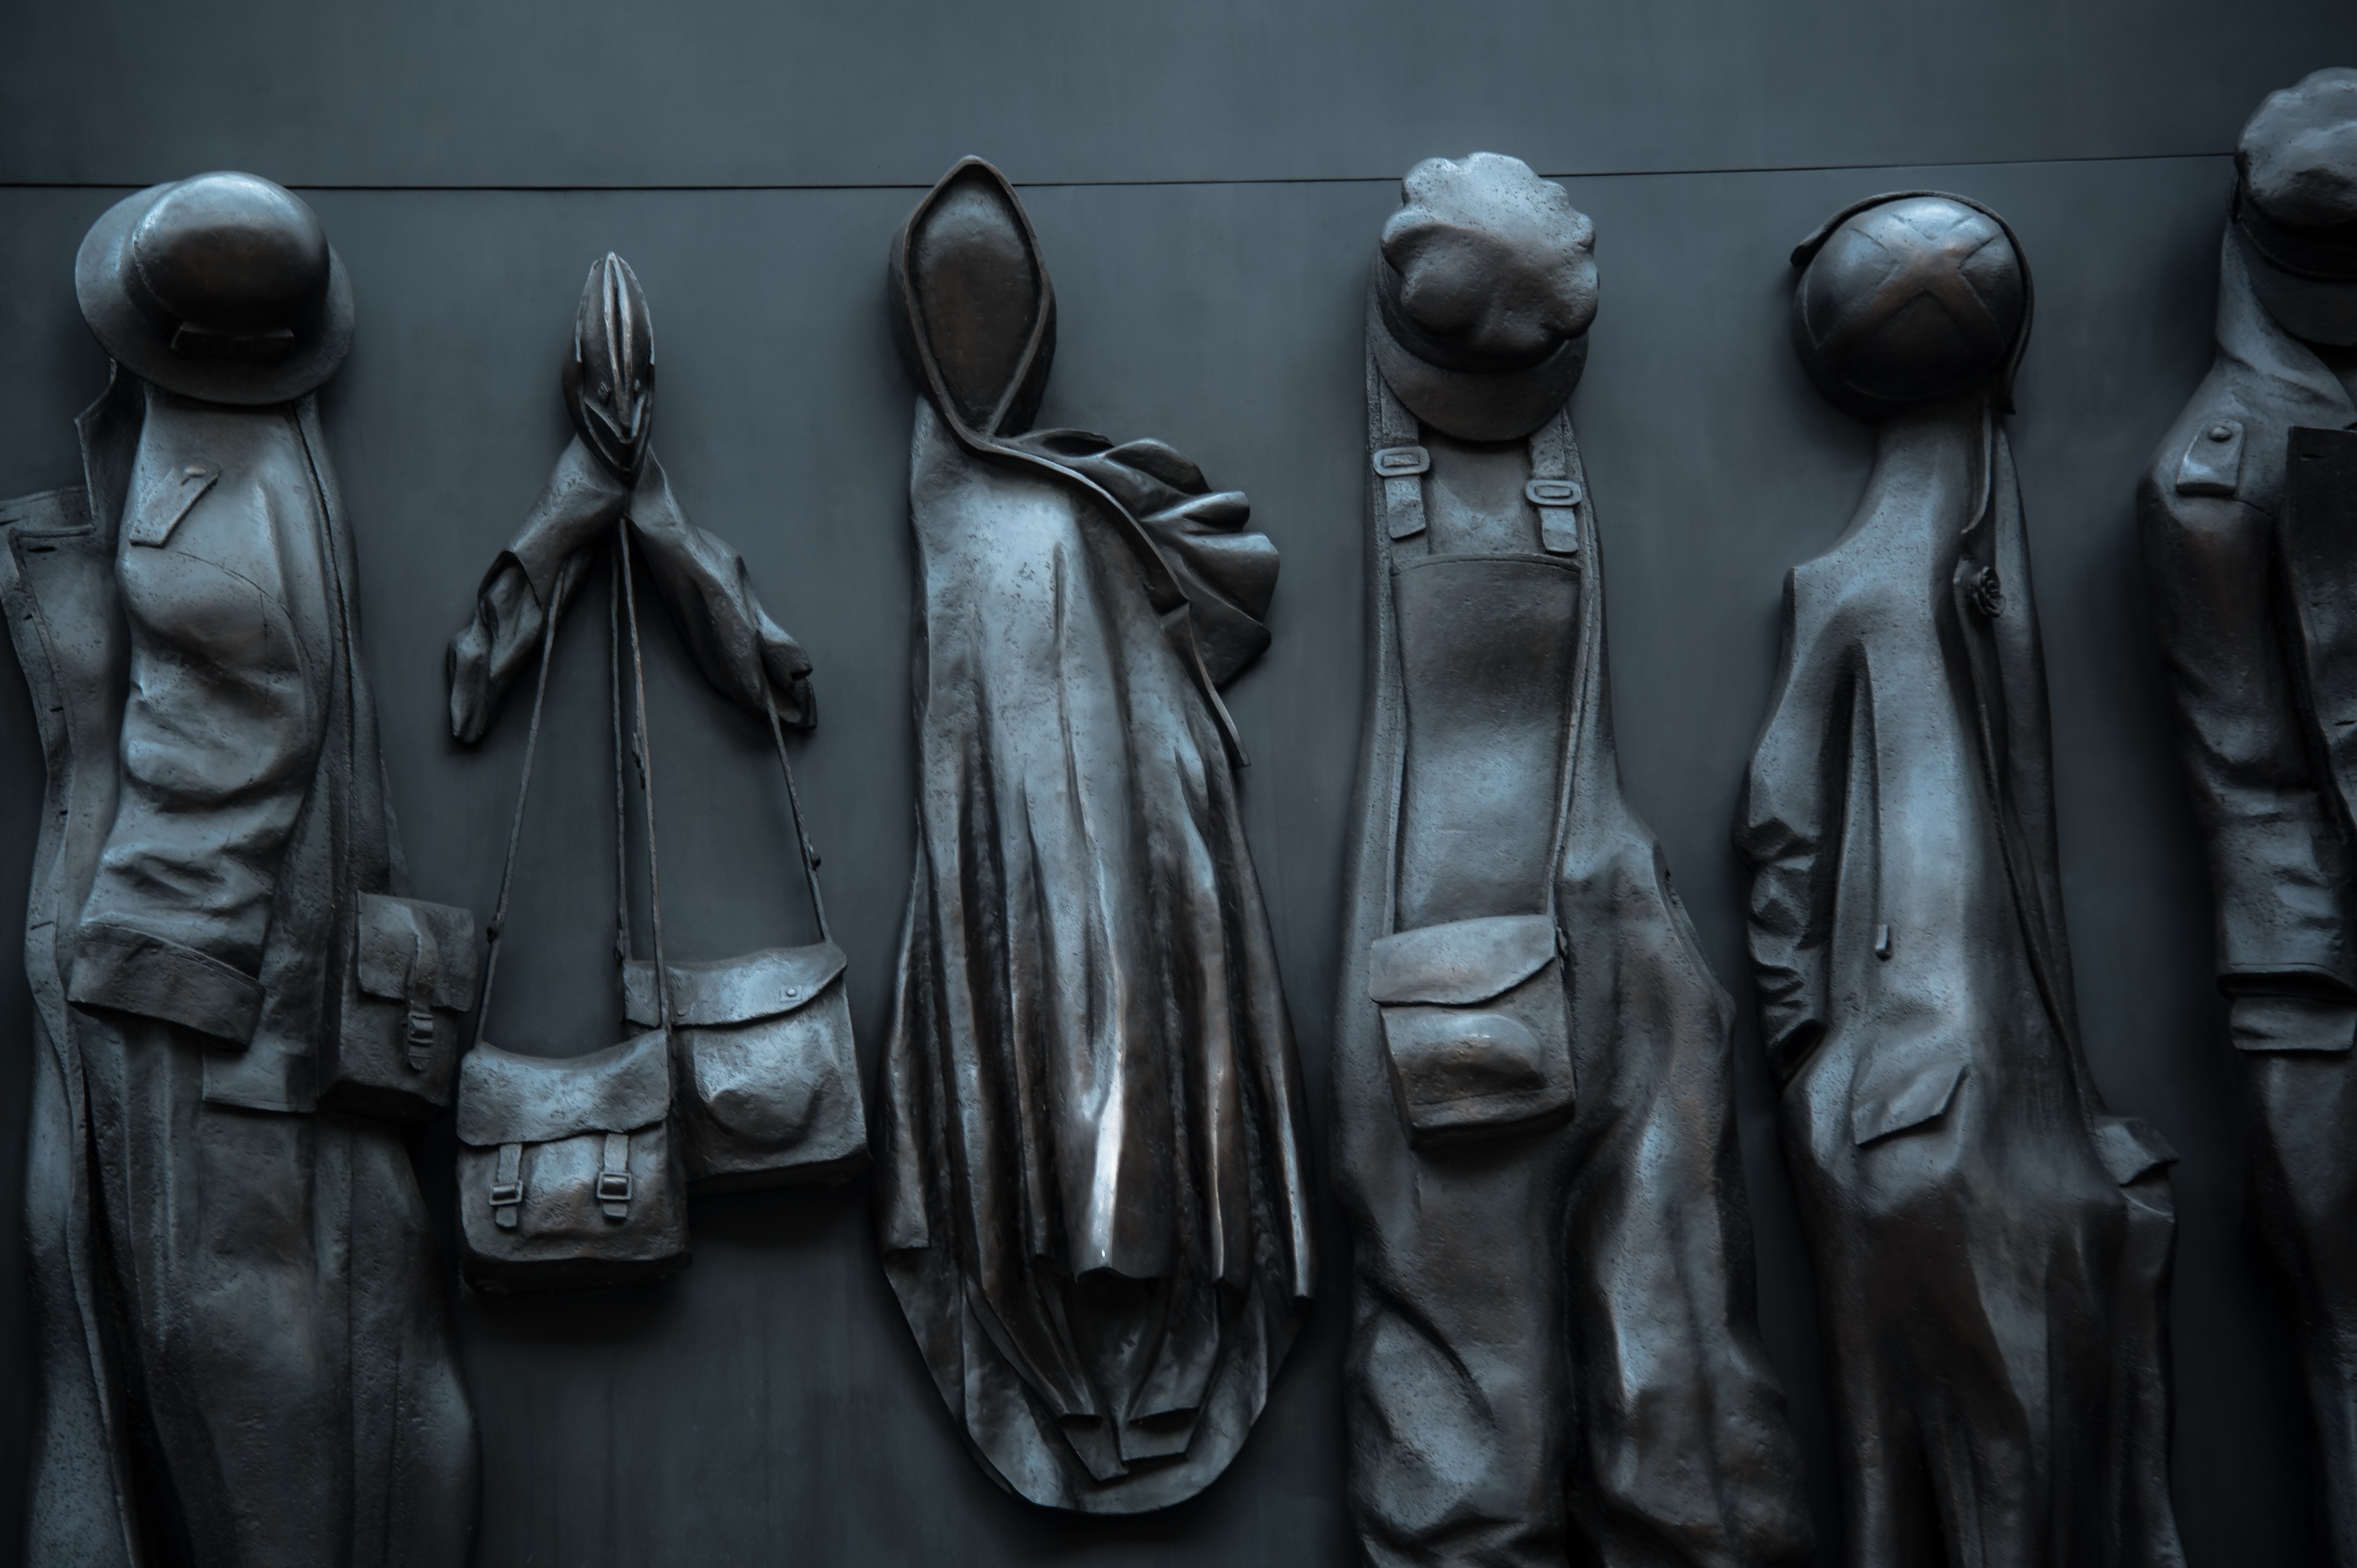
black and white, monument, statue, black, monochrome, sculpture, london, war, art, women, uniform, monochrome photography, ancient history